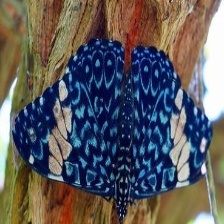
Species: RED CRACKER